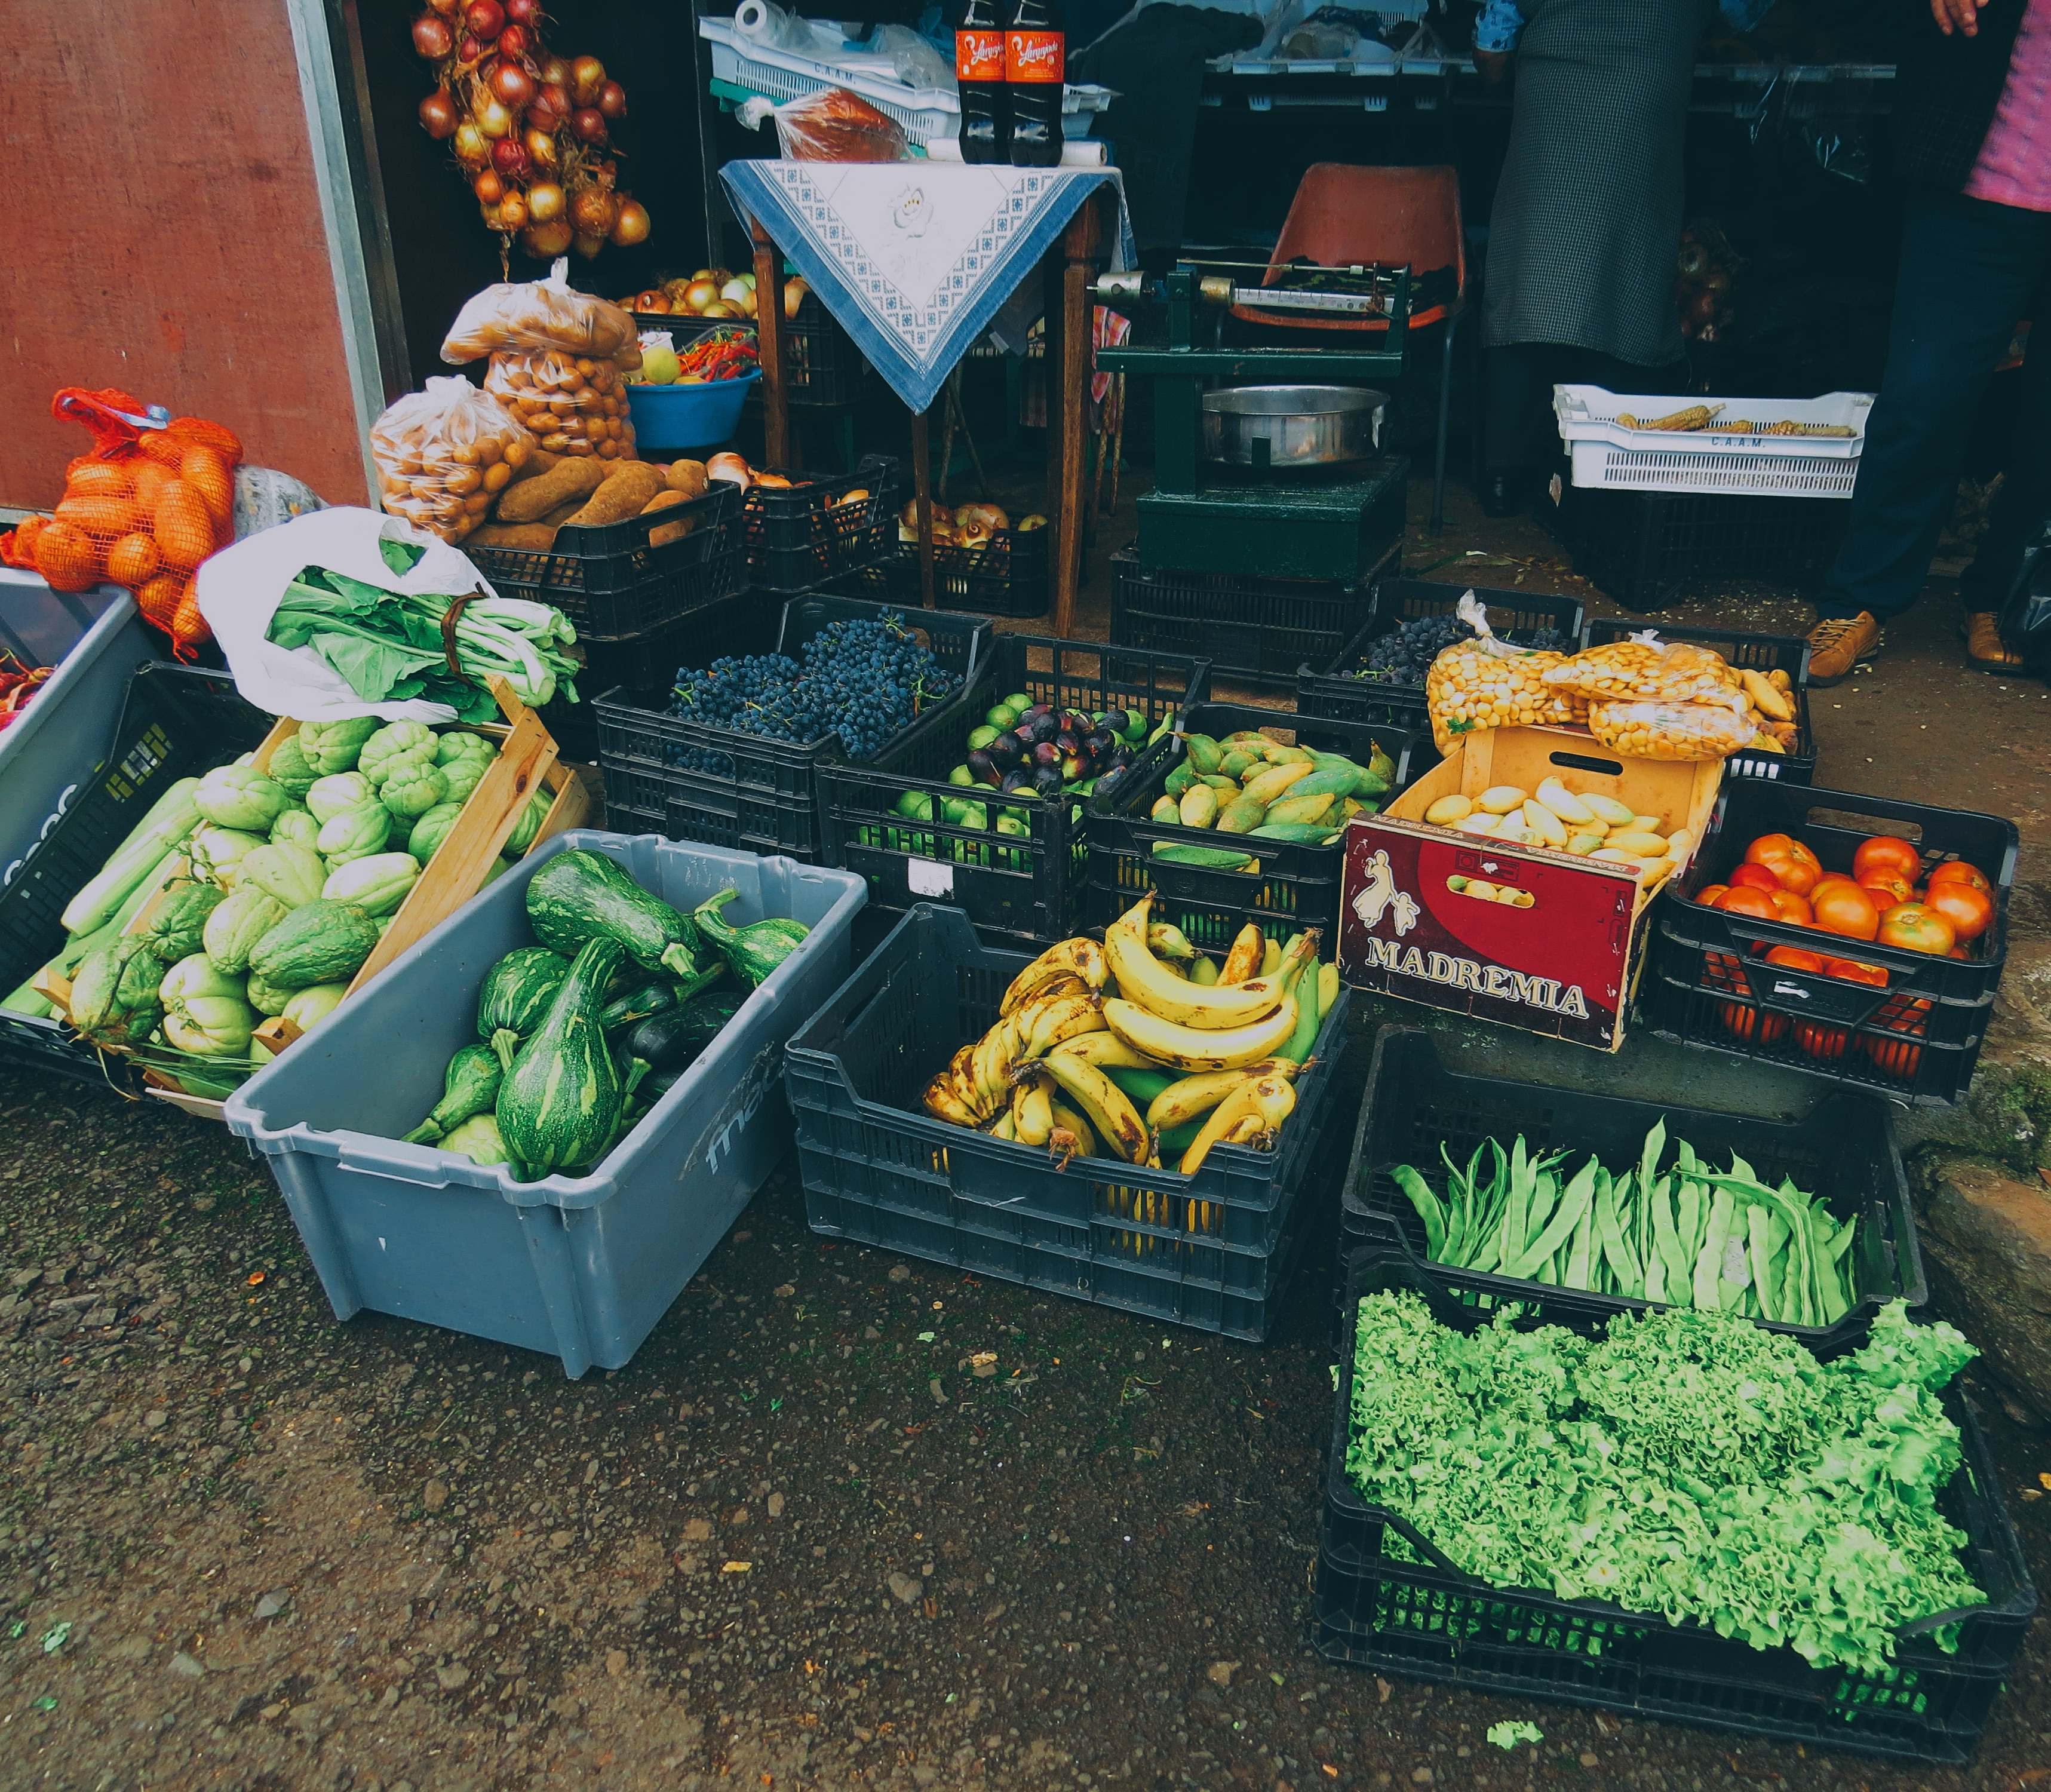
city, meal, food, vendor, produce, market, marketplace, public space, grocery store, local food, sense, human settlement, greengrocer